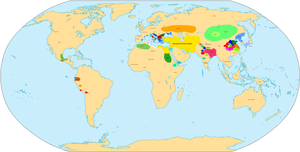
410 av. J.-C. : destruction du temple juif de Jahô à Éléphantine.